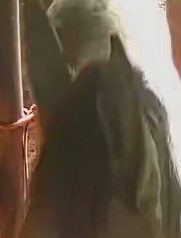
Face region: ears (position_of_ears)
Pain indicator: not_present